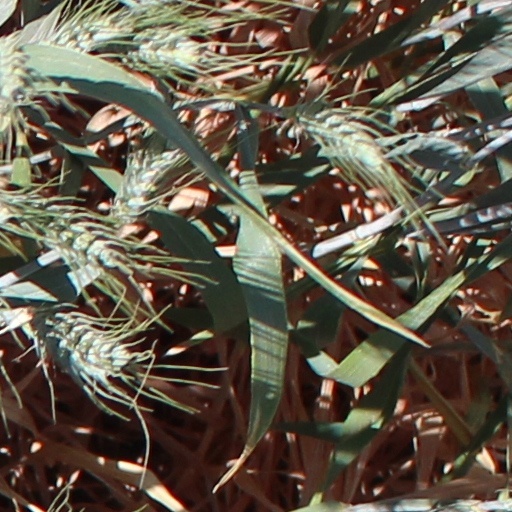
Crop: wheat